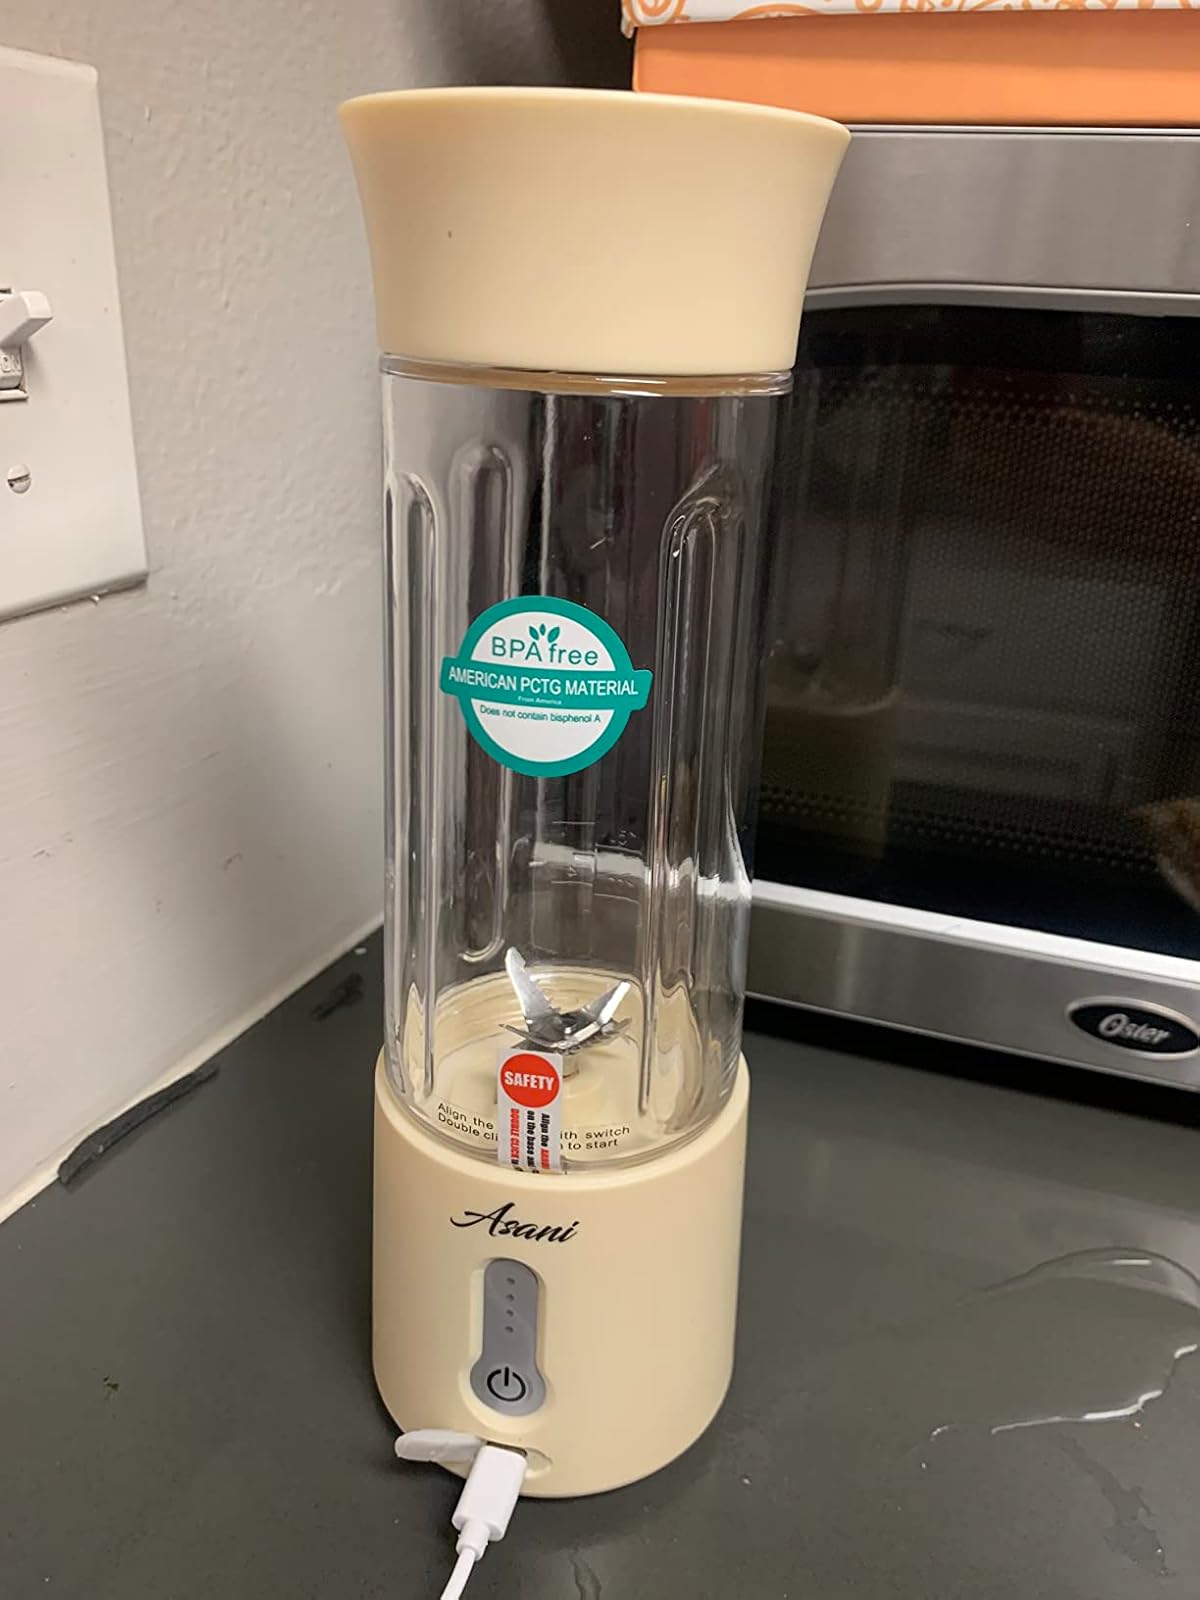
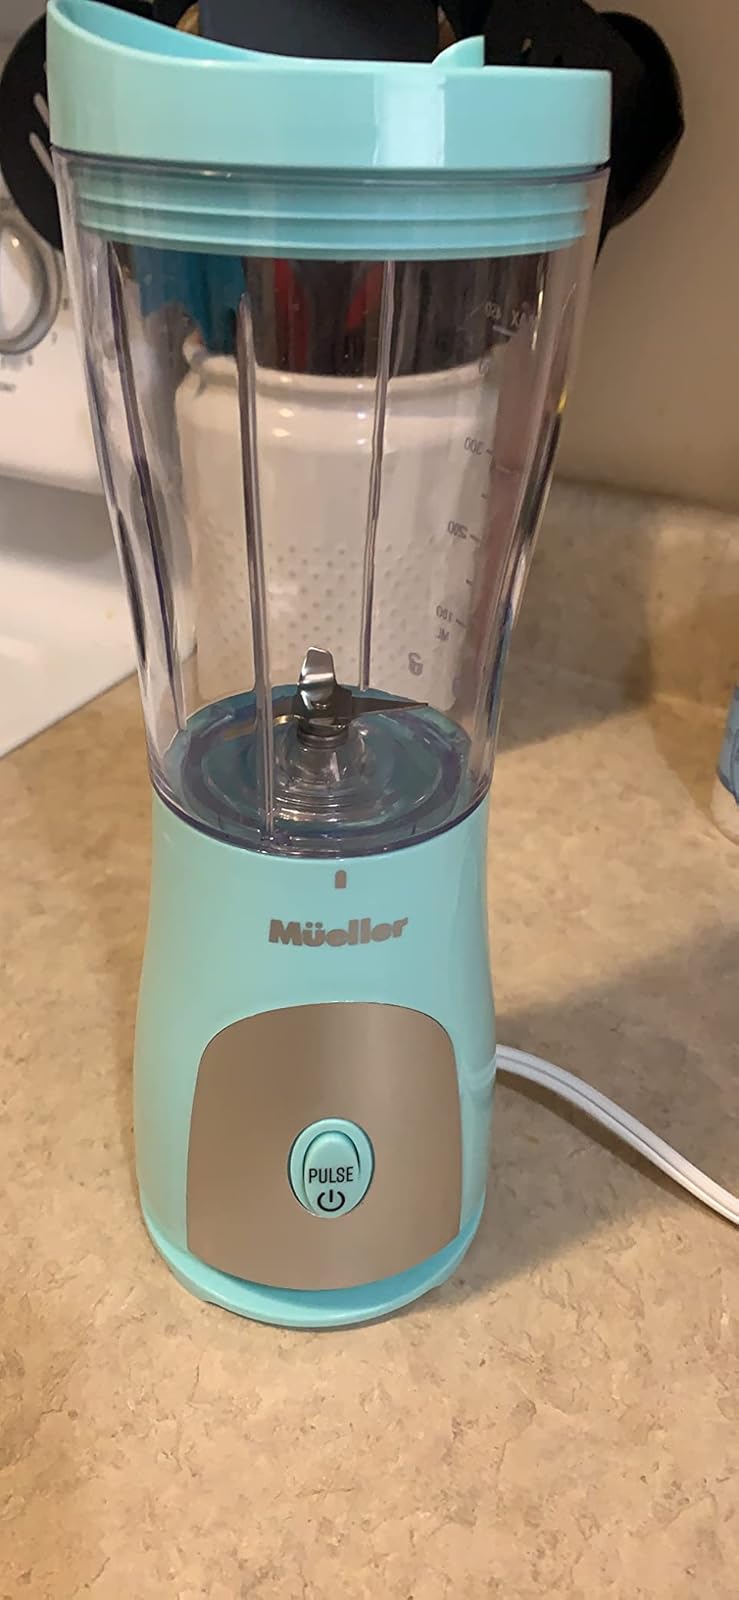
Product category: items_blender
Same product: no